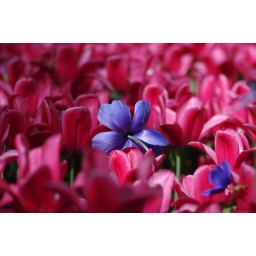
One blue tulip in a field of red ones. And it's not doing too well either...